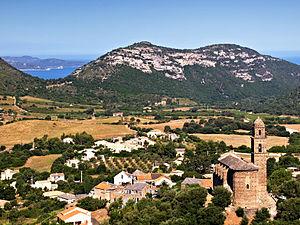
Patrimonio est une commune française située dans la circonscription départementale de la Haute-Corse et le territoire de la collectivité de Corse. Elle appartient à l'ancienne piève de Patrimonio dont elle était le chef-lieu, dans le Nebbio.